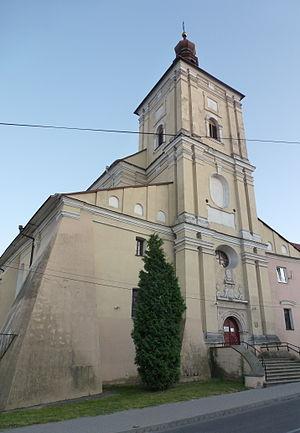
Szczebrzeszyn est une ville de la voïvodie de Lublin, dans le sud-est de la Pologne.